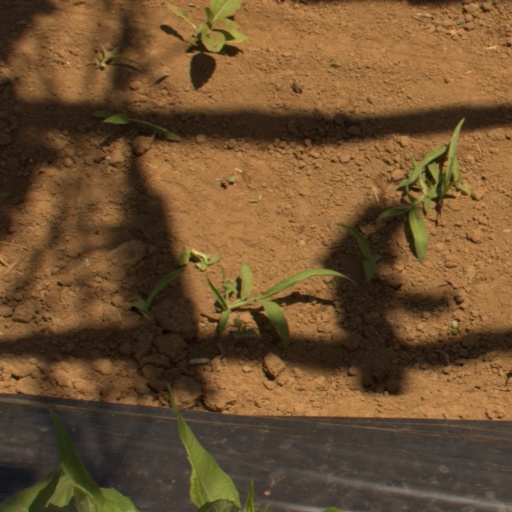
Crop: Jerusalem artichoke